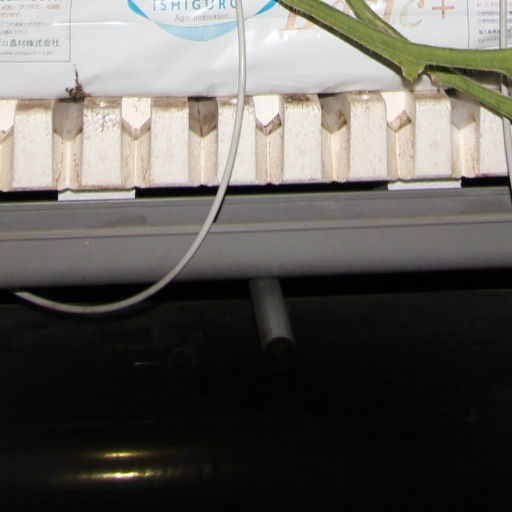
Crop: tomato